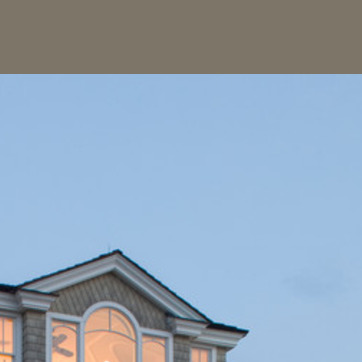
Material: sky